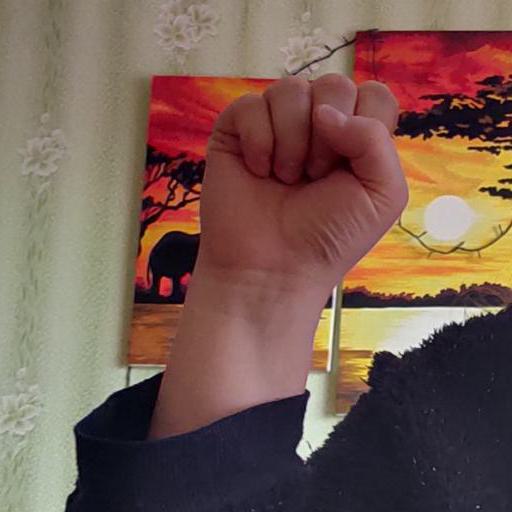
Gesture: fist